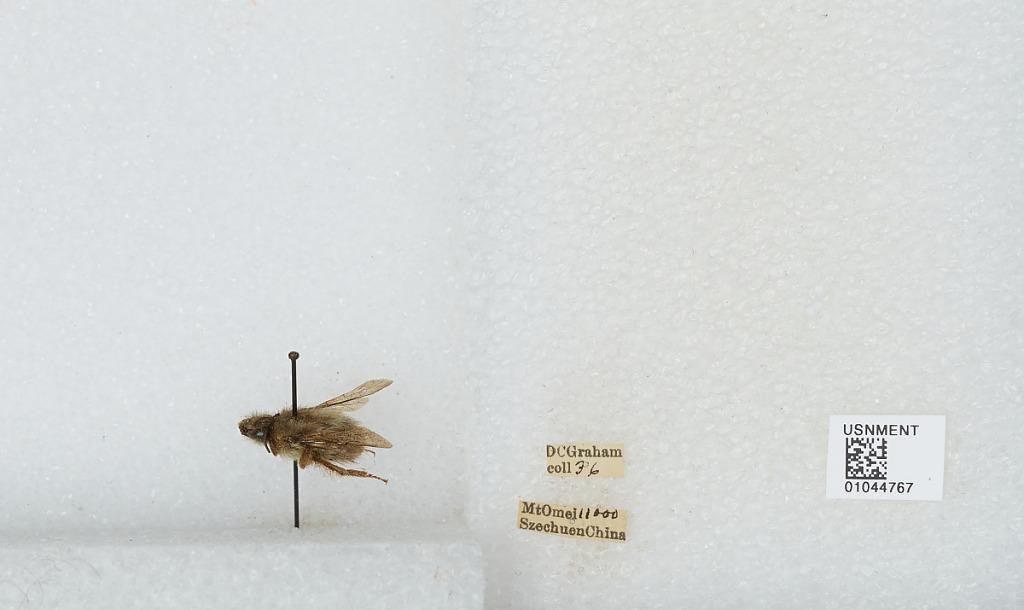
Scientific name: Bombus sp.
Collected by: D. Graham
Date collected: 1936--
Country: China
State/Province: Sichuan
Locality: Mt Emei